Shelton High School (Washington)

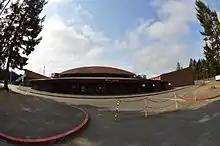
Shelton High School's gymnasium and pool.

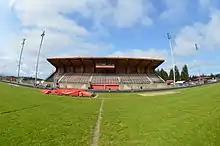
Shelton football, soccer, and track are held at the stadium.

Shelton High School is a 3A division member of the Washington Interscholastic Activities Association. SHS offers a variety of sports.